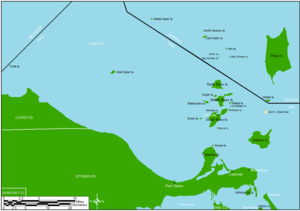
Le phare de Green Island, est un phare situé à Green Island, sur le lac Érié dans le comté d'Ottawa, Ohio. Abandonné depuis sa désactivation en 1939, il a été remplacé par une tour métallique toujours en activité. L'île est devenue une réserve faunique gérée par l'Ohio Division of Wildlife.
L'île Mouse est une petite île du lac Erié située dans la baie de Sandusky, au large du canton de Catawba dont elle fait partie et près de Sandusky dans le comté d'Ottawa. Elle est au sud de l'archipel des îles Bass.
Starve Island est un îlot du lac Erié située au sud du canton de Put-In-Bay dont elle fait partie. dans le comté d'Ottawa.
Green Island est une petite île du lac Erié située au sud-ouest du canton de Put-In-Bay dont elle fait partie. dans le comté d'Ottawa.